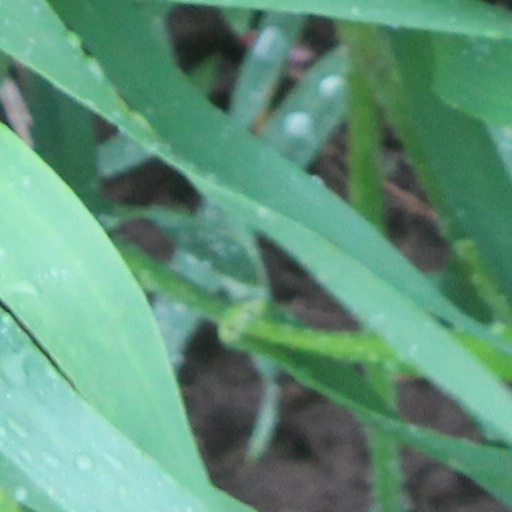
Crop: wheat